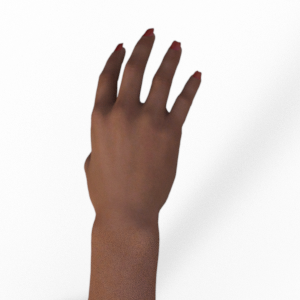
Label: paper